Tom Finnin

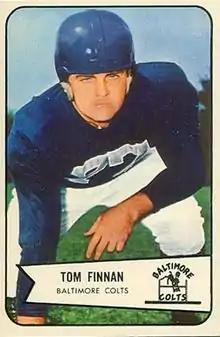
Finnin on a 1954 Bowman football card

Thomas "Tom" R. Finnin (1927–2003) was a defensive tackle in the National Football League (NFL).